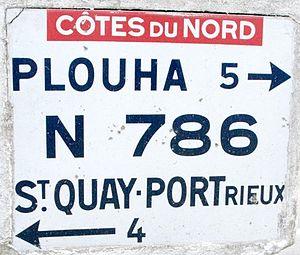
Borne sur l'ancienne N786 en Bretagne
La route nationale 786 ou RN 786 était une route nationale française reliant Morlaix à Dinard. À la suite de la réforme de 1972, elle a été intégralement déclassée en RD 786.
Plouha [plua] est une commune du Goëlo dans l'ancien Pays de Saint-Brieuc, dans le département des Côtes-d'Armor, dans la région Bretagne, en France.